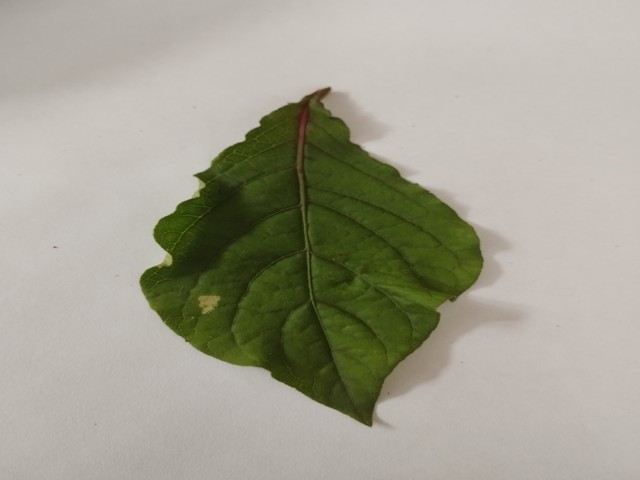
Plant: apang